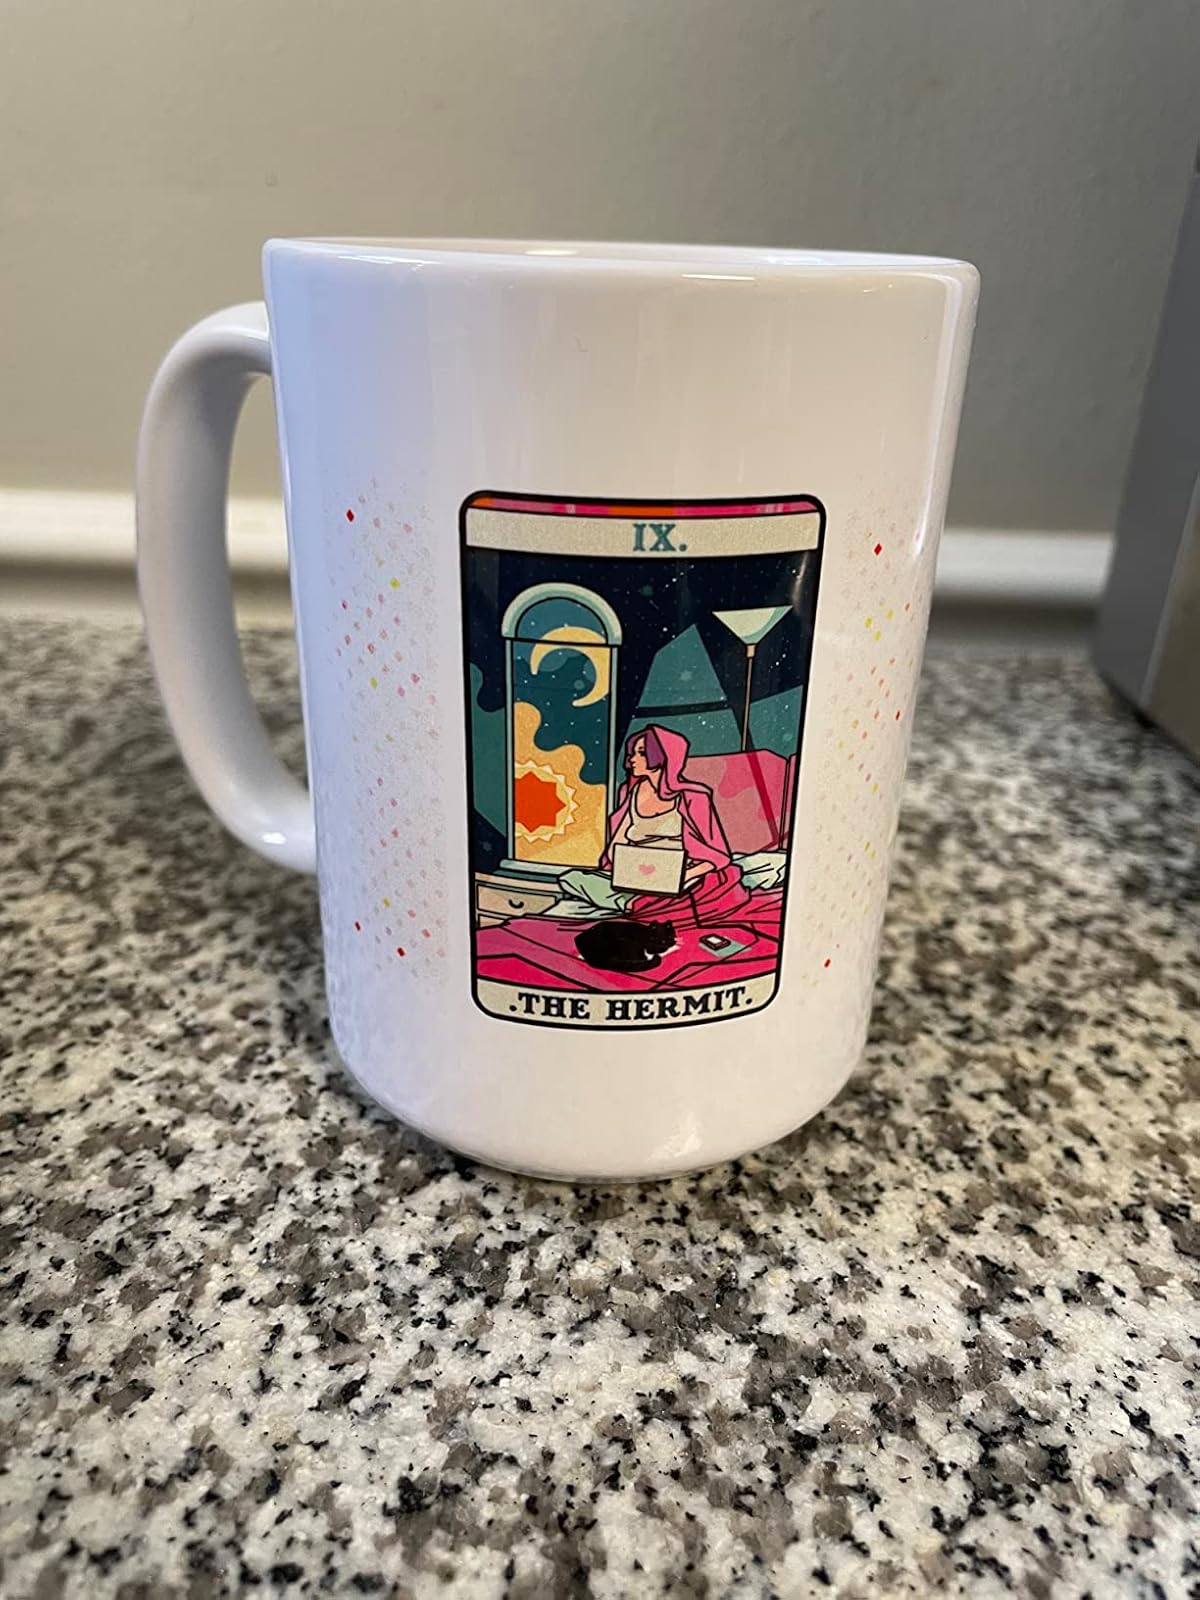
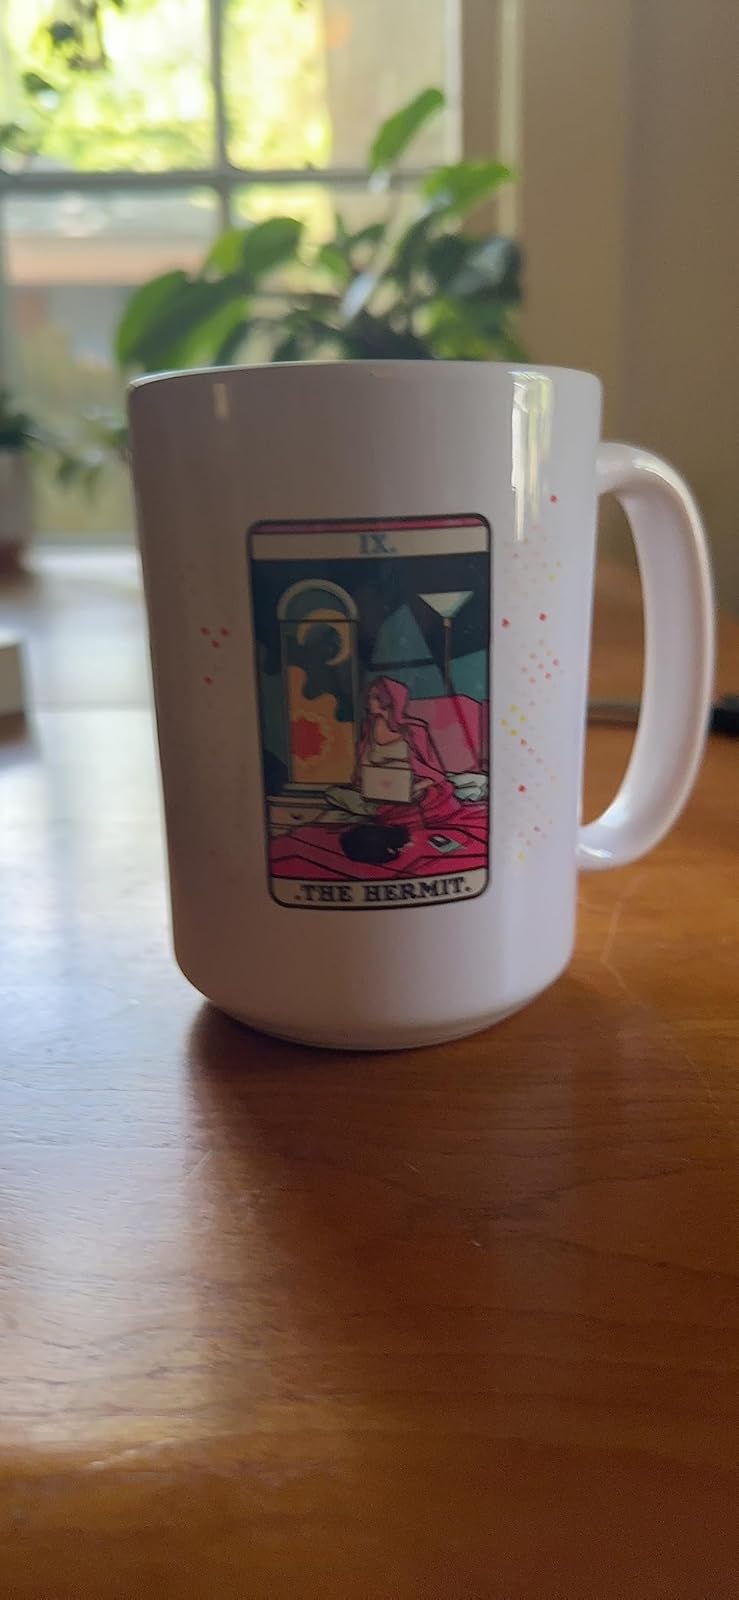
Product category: items_mug
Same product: yes